Jonas Mukamba Kadiata Nzemba

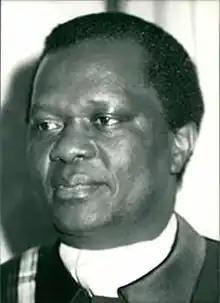

Jonas Mukamba Kadiata Nzemba (born January 4, 1931) is a politician from the Democratic Republic of the Congo and former CEO of the state-run diamond company.